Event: Nepal Earthquake
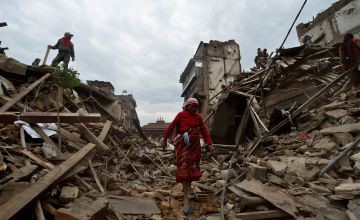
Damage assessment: damage